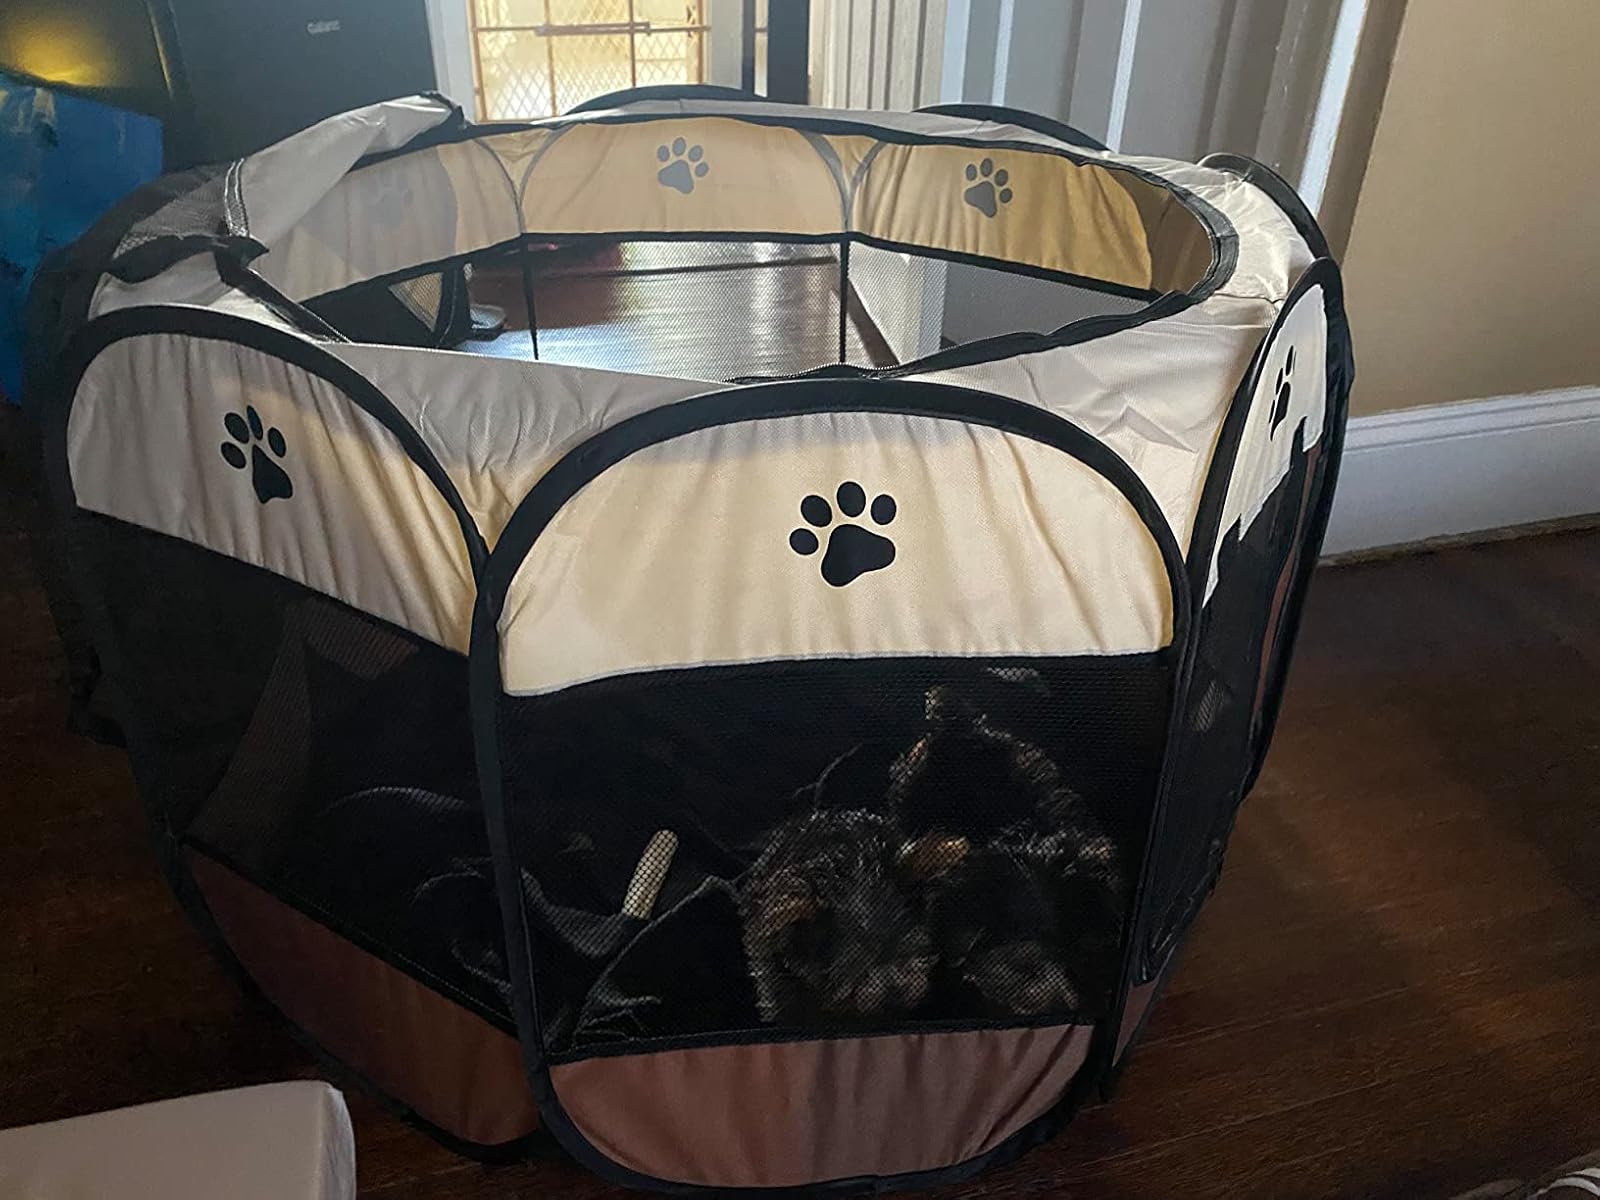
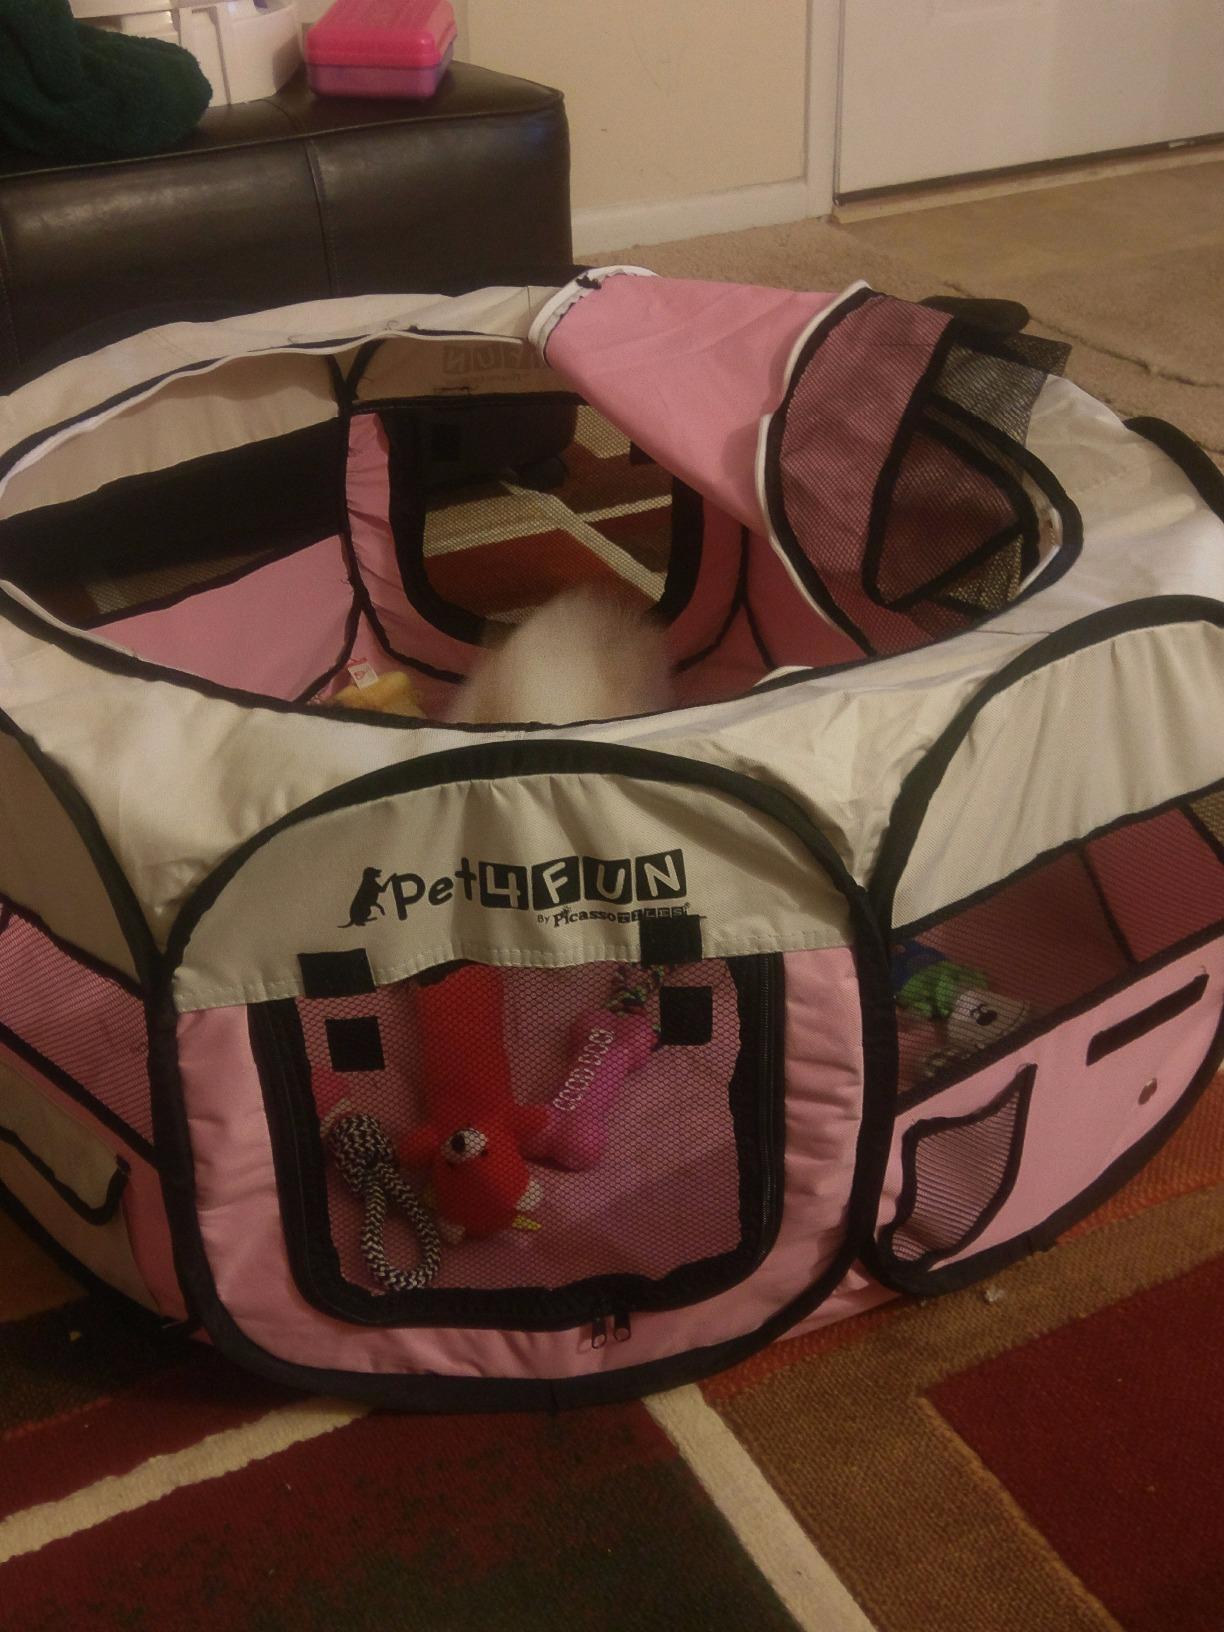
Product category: items_kennel
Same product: no